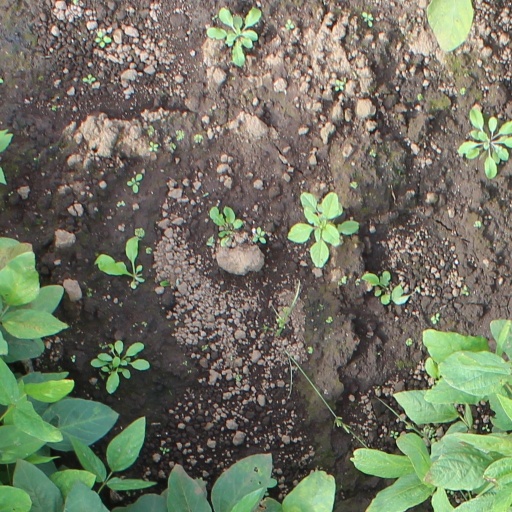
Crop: soybean